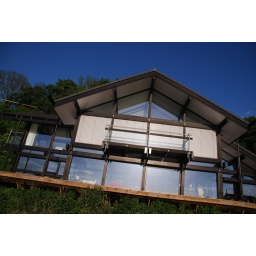
Hoff house along the river in Oxford.